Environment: real
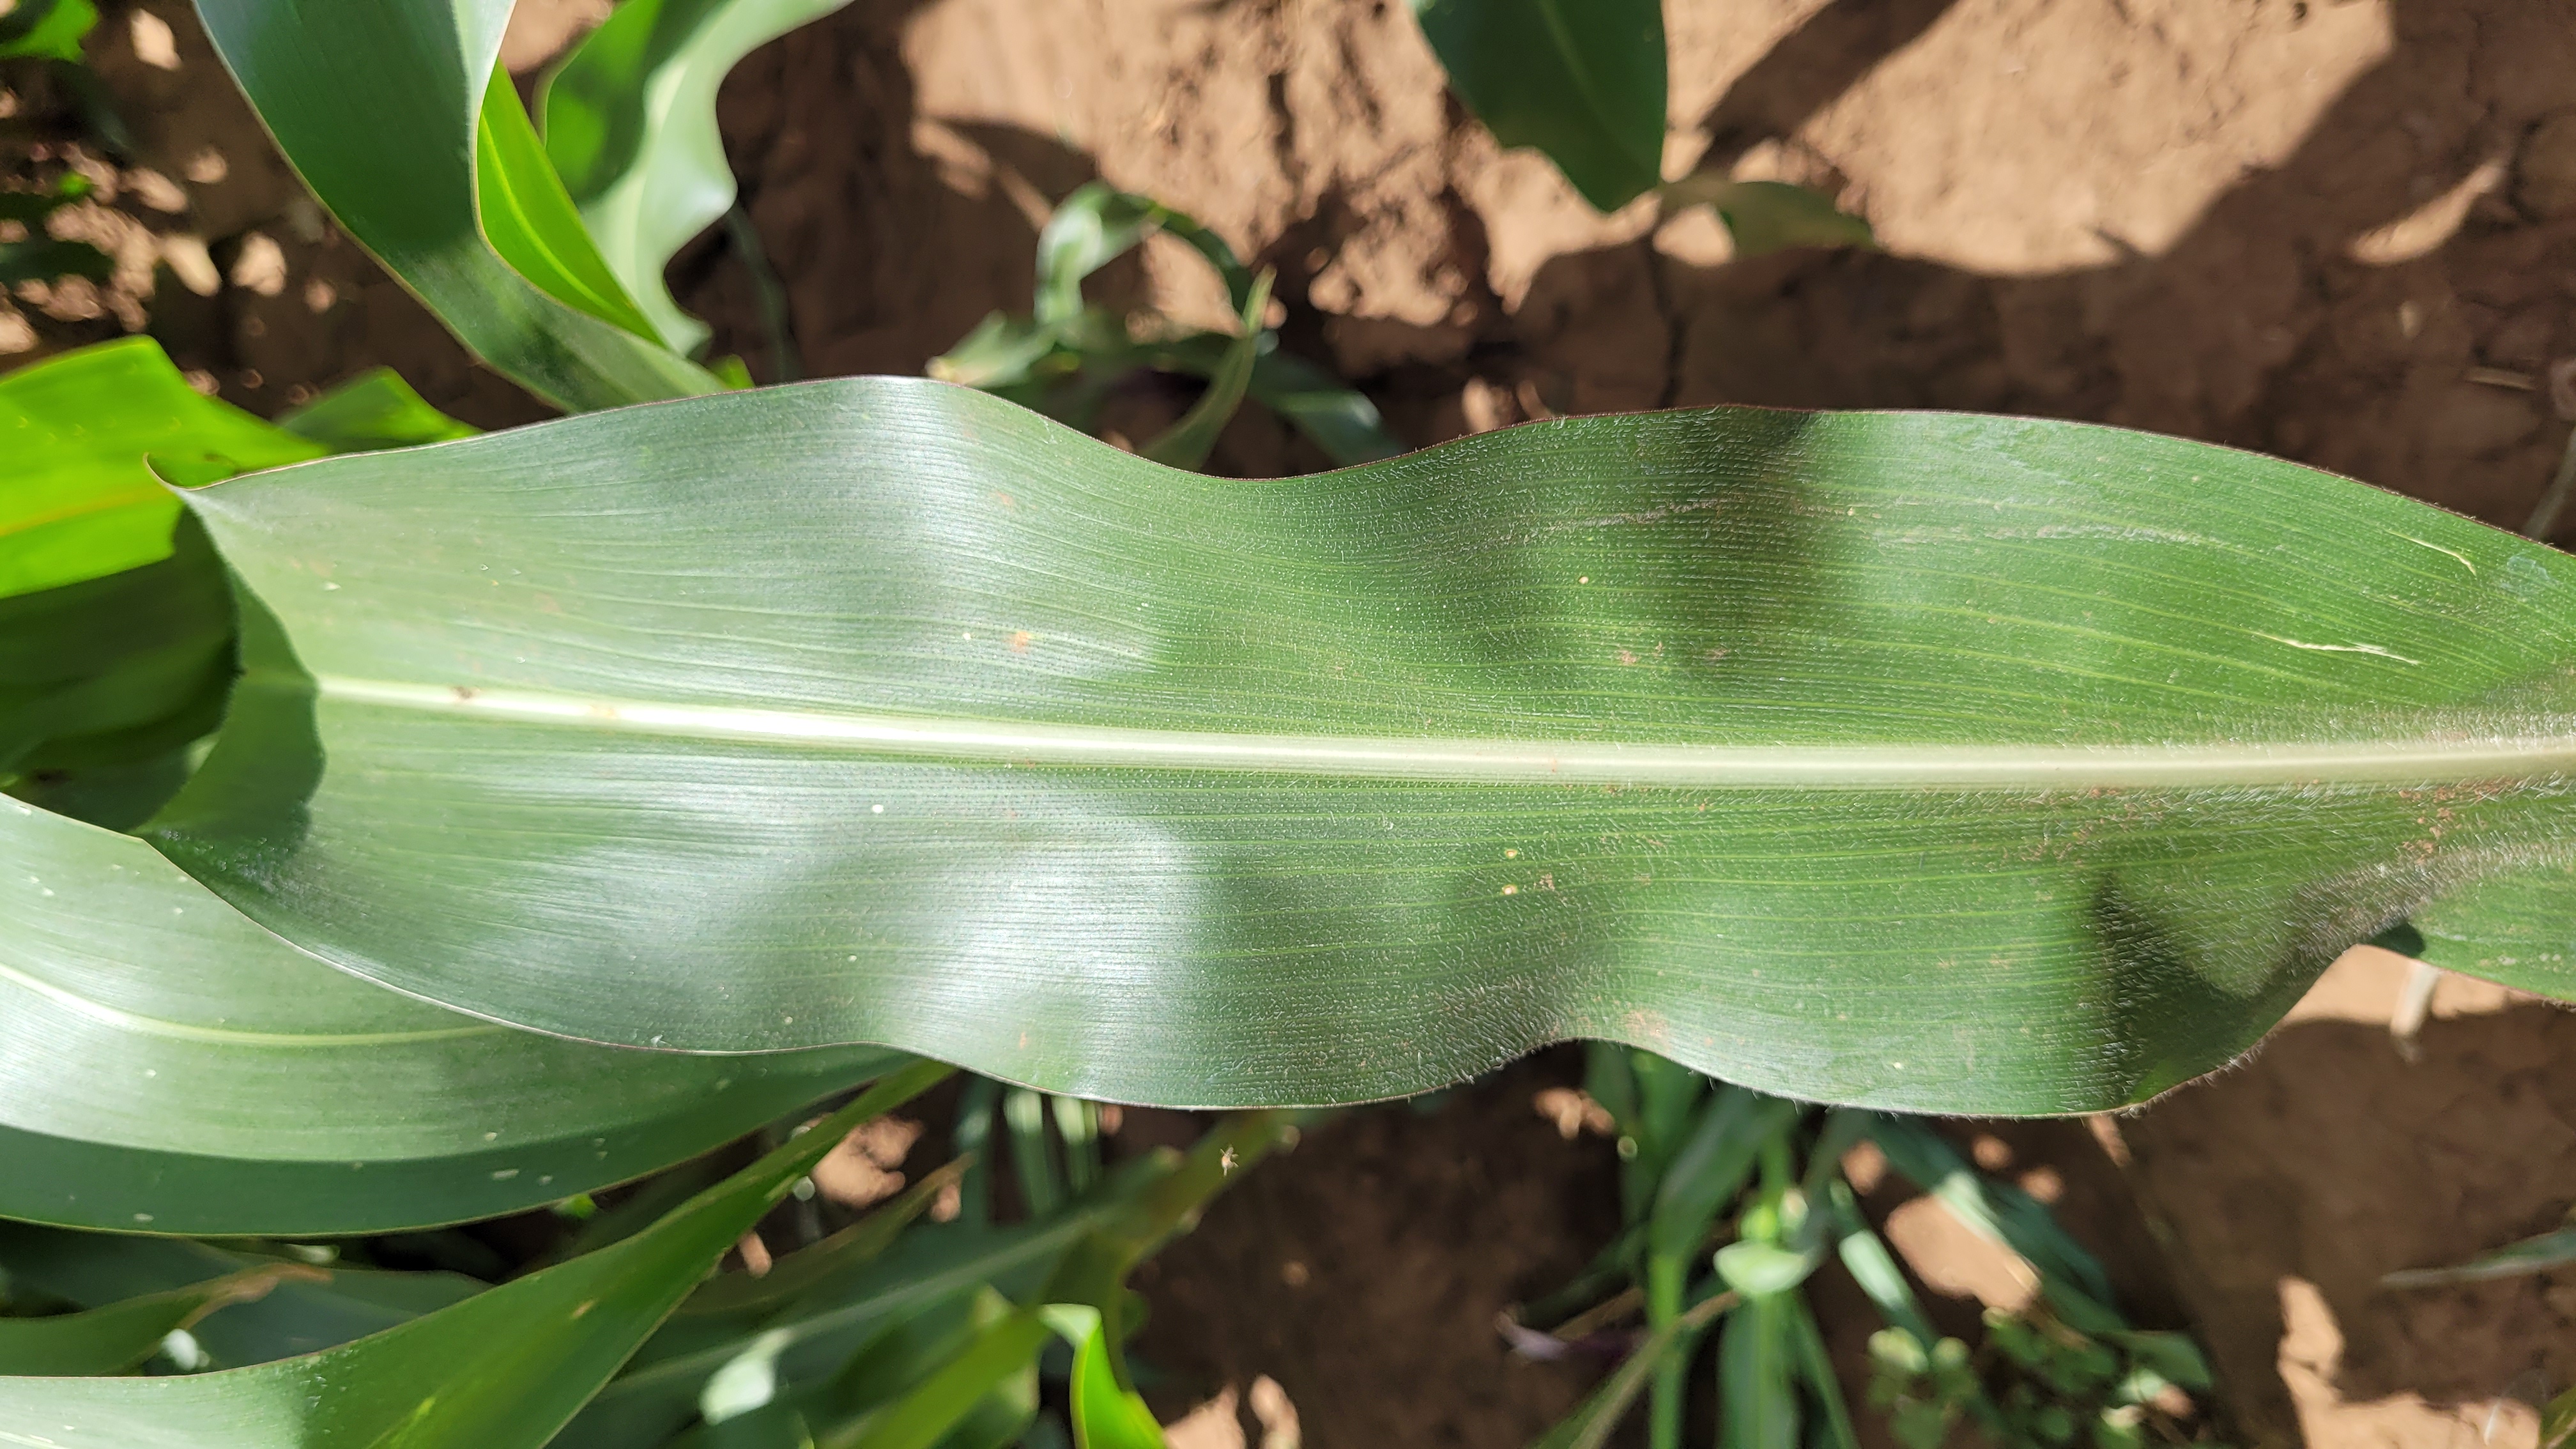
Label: fall_armyworm